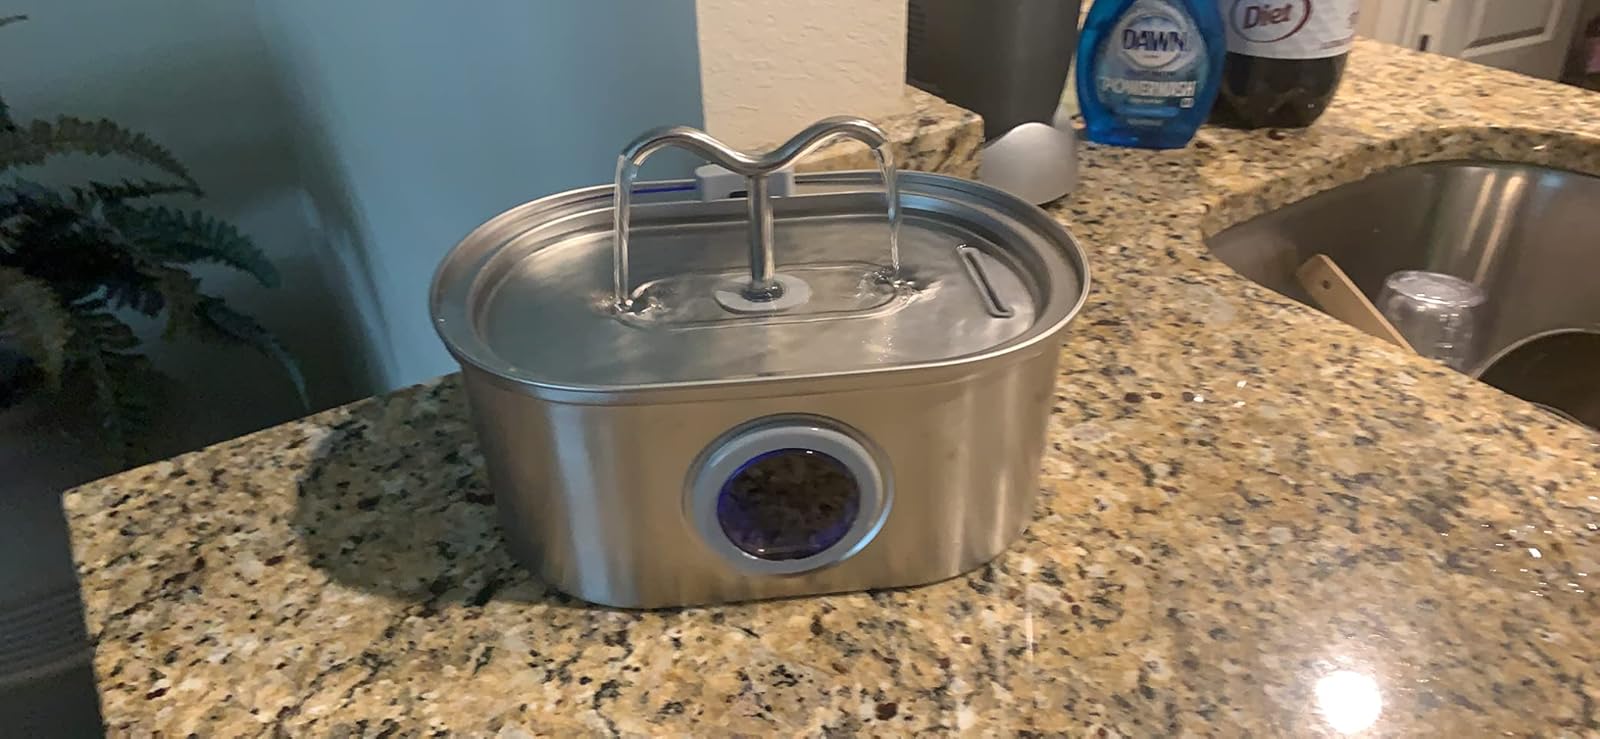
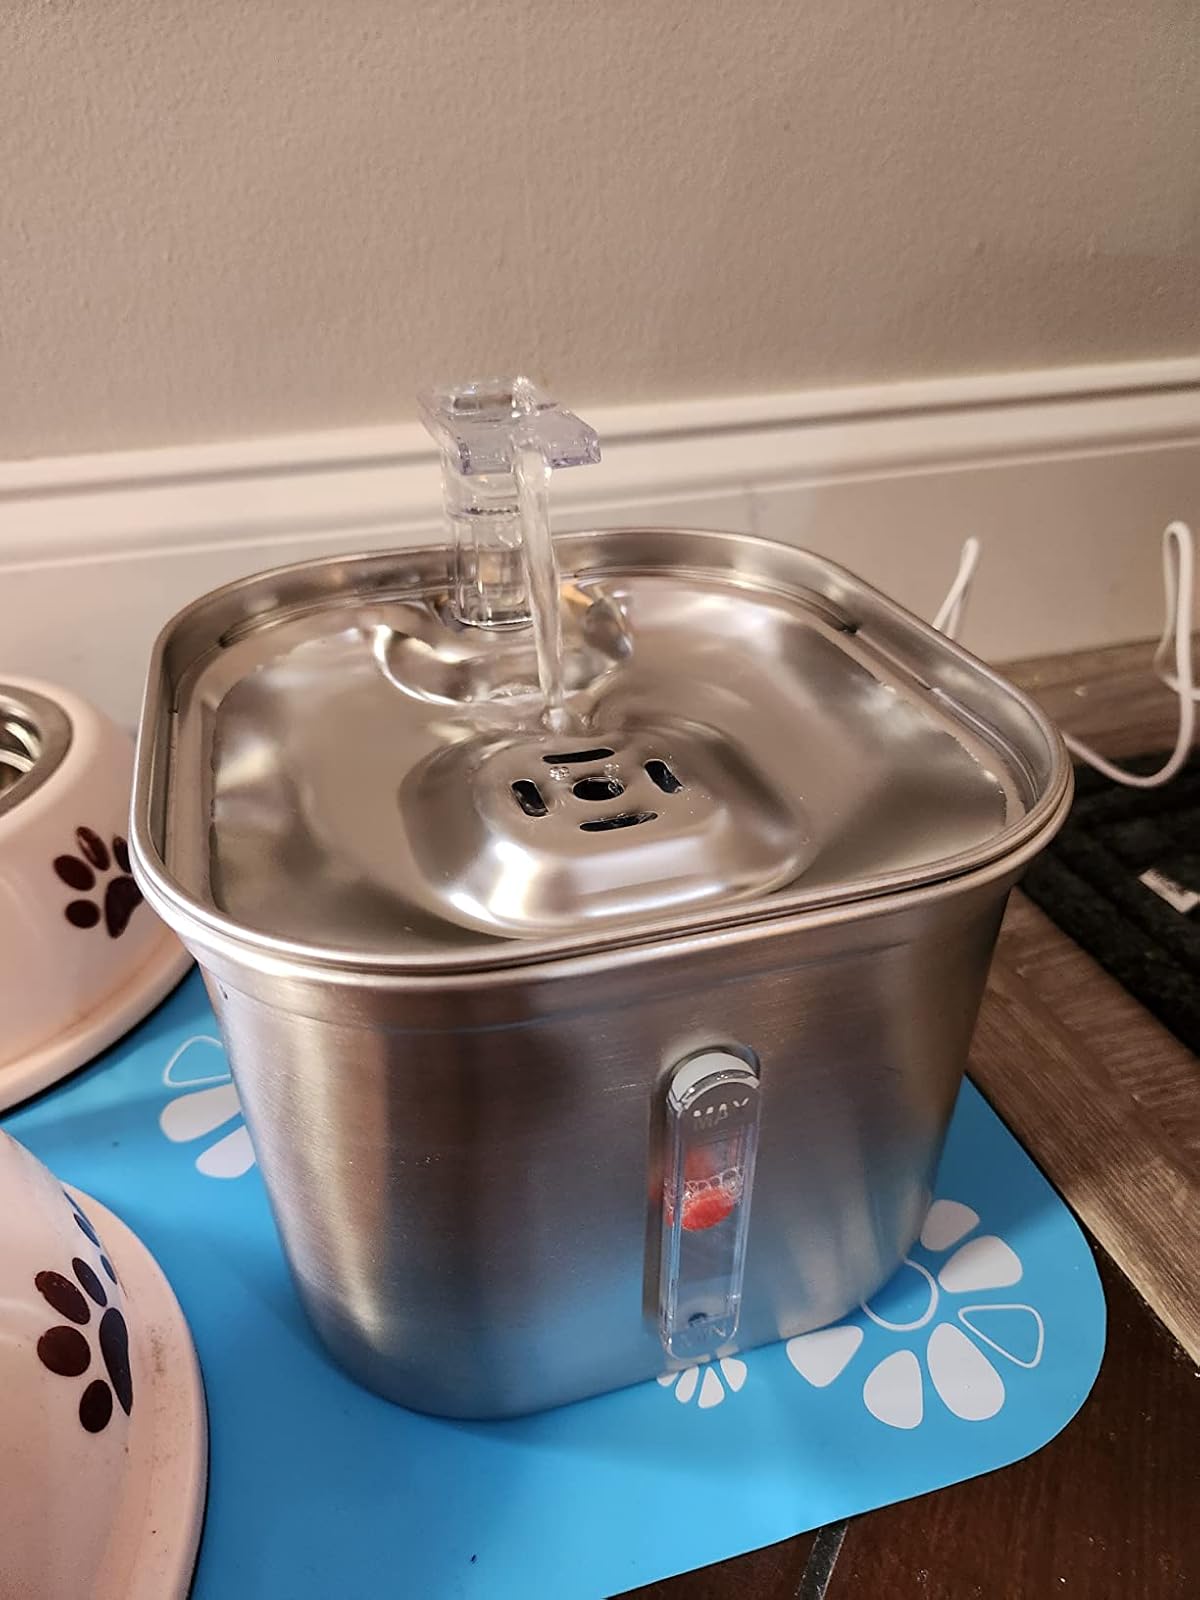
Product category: items_bowl
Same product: no